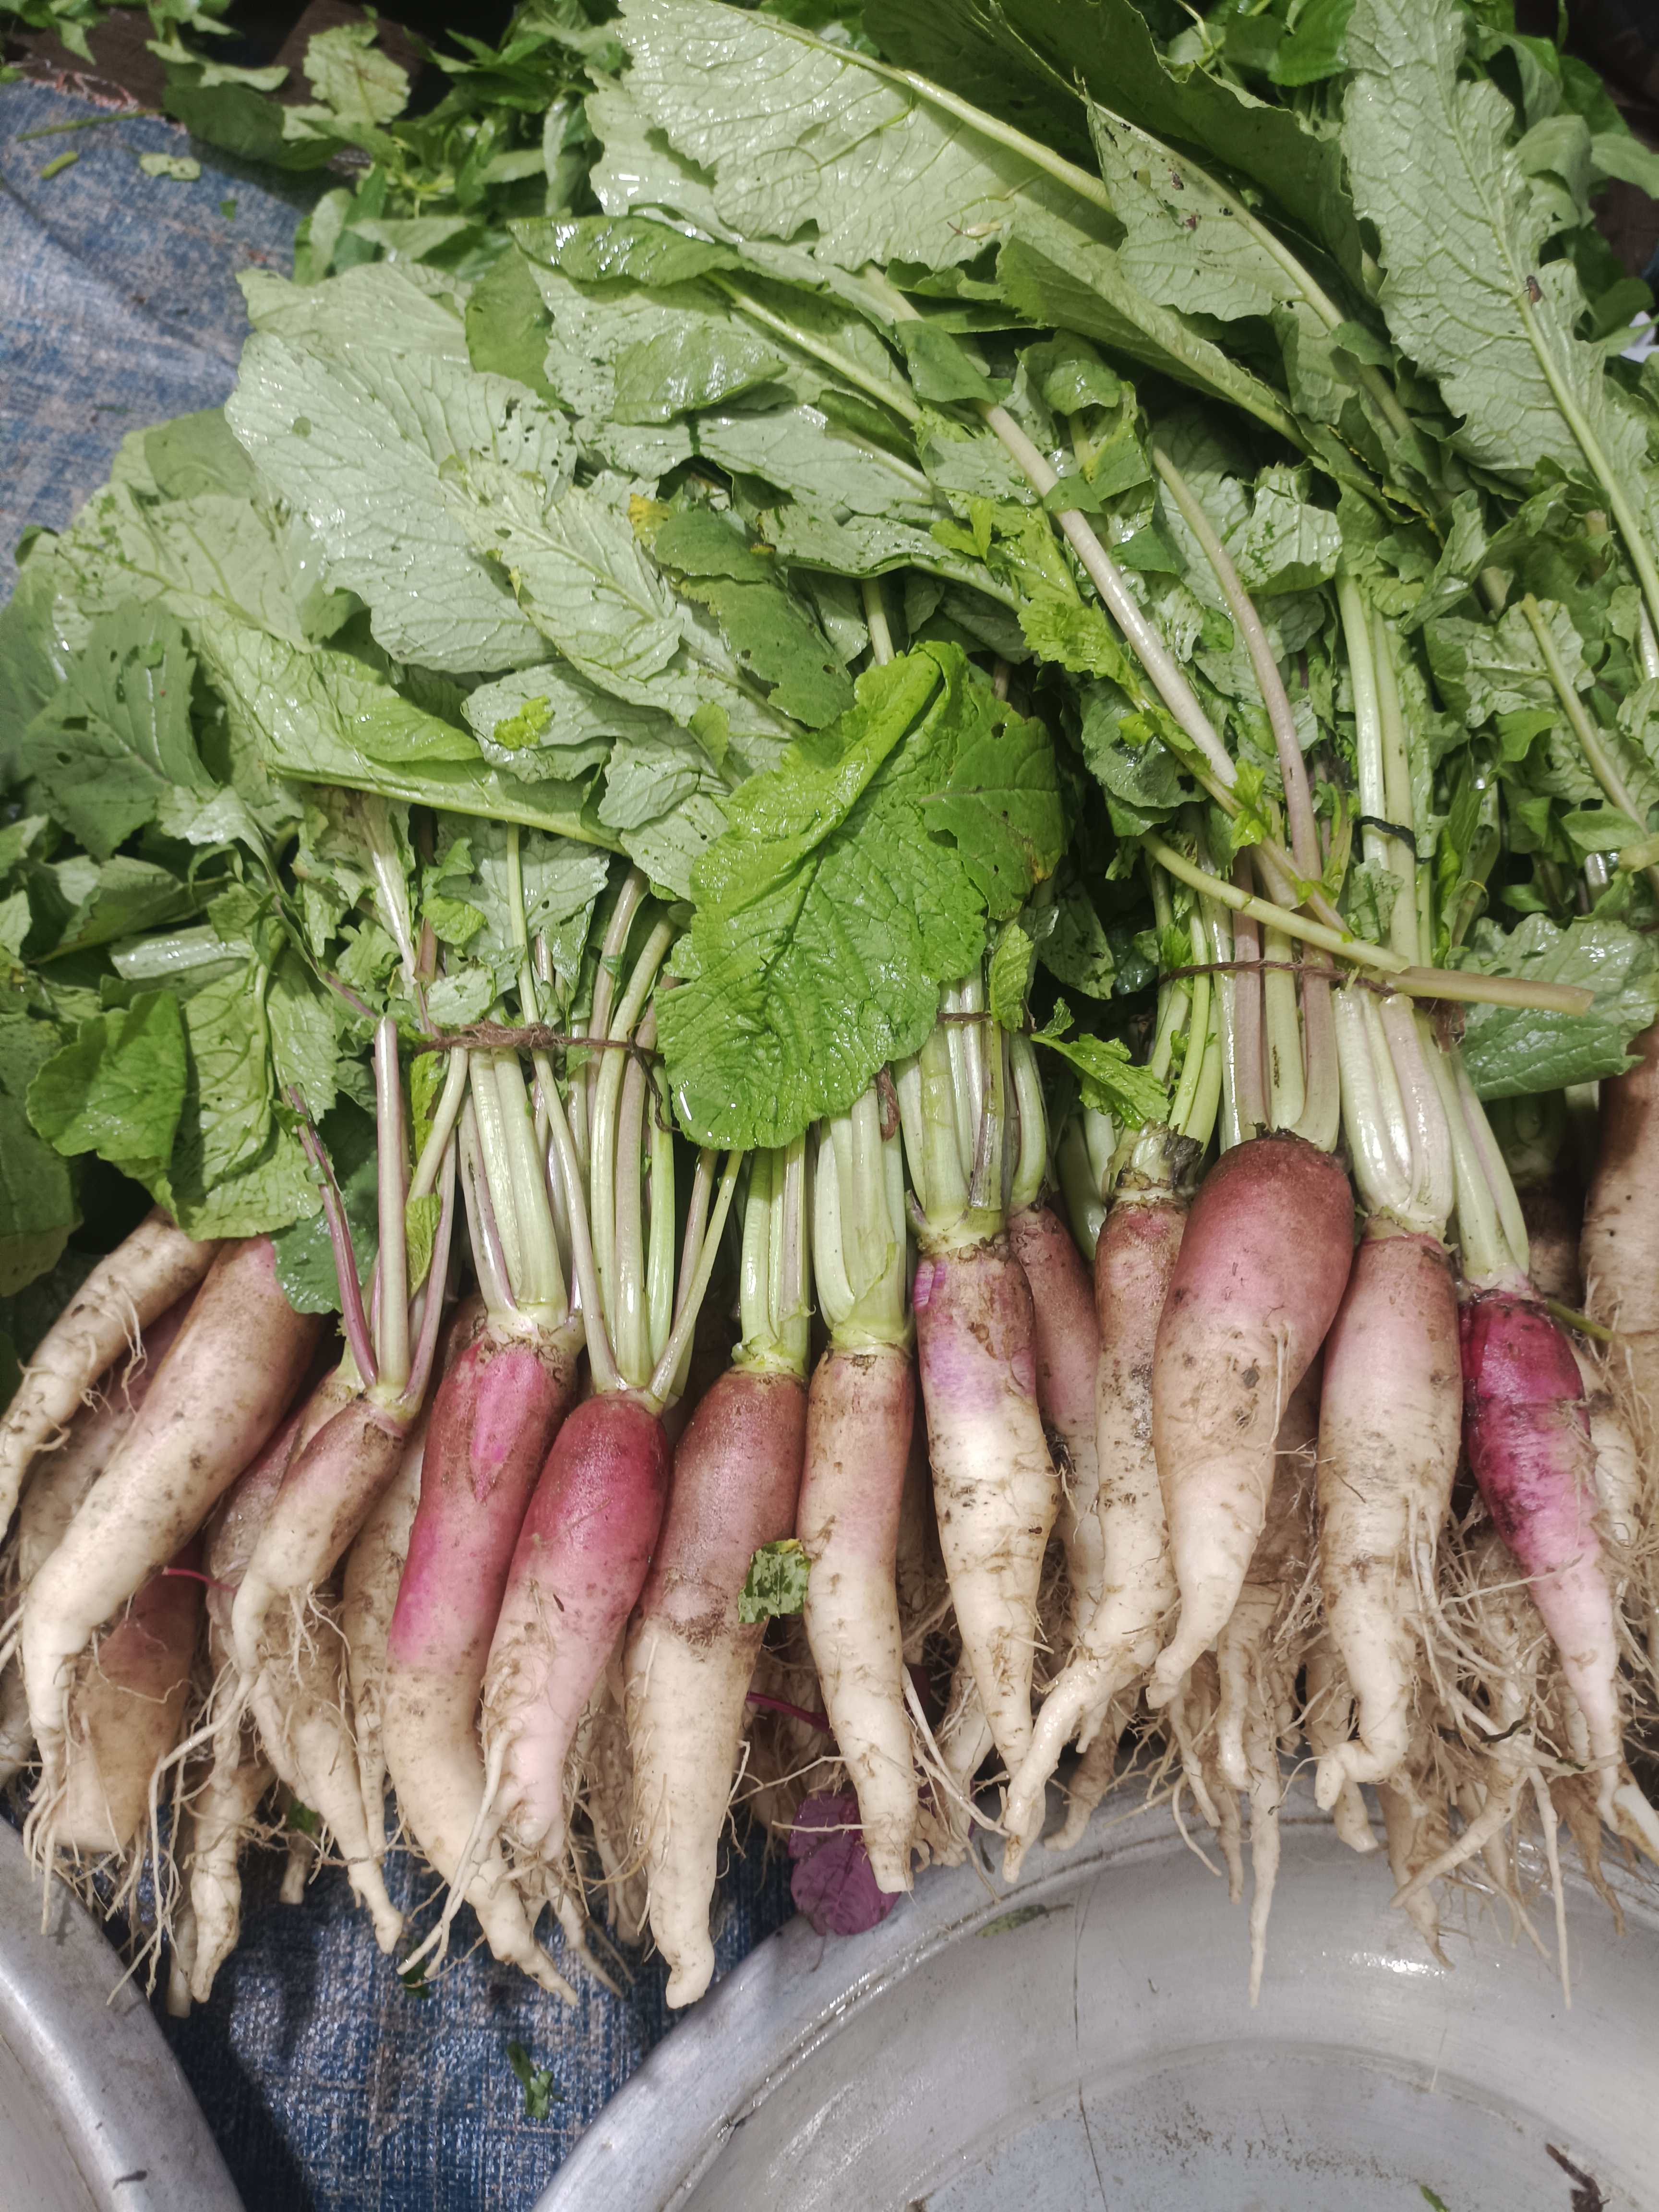
Label: Raphanus sativus